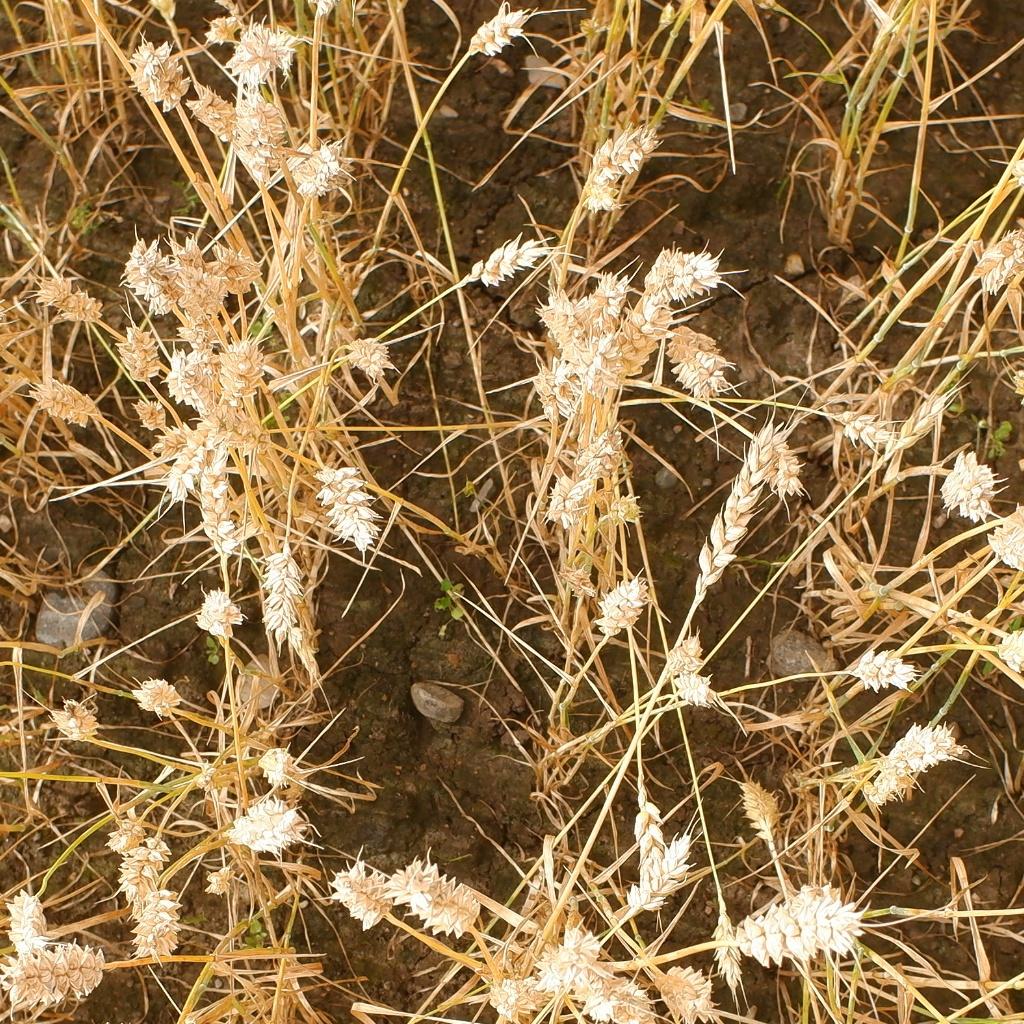
Country: Norway
Location: NMBU
Wheat development stage: Filling